Haskelite

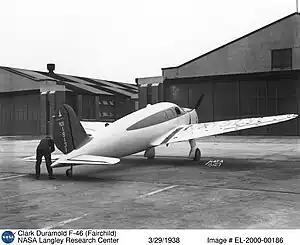
Fairchild F-46 aircraft of 1938

Haskell plywood was used for construction of experimental and commercial aircraft. The first successful commercial airplane it was used on was the 1937 Fairchild Aircraft F-46.